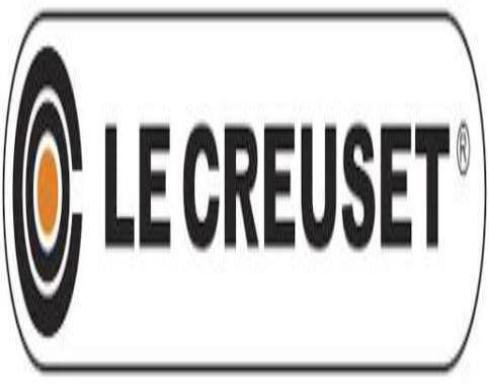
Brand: le creuset
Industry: Necessities